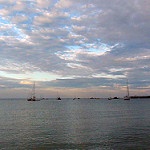
Label: sea